Tooheys Old

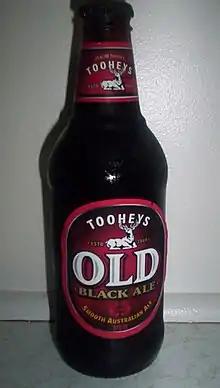
Bottle of Tooheys Old from 2006

Tooheys Old is a dark ale produced in Australia by Tooheys. It has been brewed since 1869 and Tooheys began bottling it in 1970. It has 4.4% alcohol per volume and contains 132 calories.